G. S. Carter

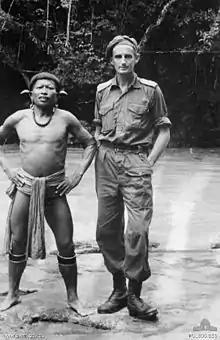
Australian War Memorial caption: "Informal portrait of Major G. S. Carter DSO and a leading member of the Brunei native underground movement after Major Carter had parachuted into the country."

Major Gordon Senior 'Toby' Carter DSO (20 April 1910 – 1988) was a New Zealand surveyor and road engineer who worked in Sarawak, Borneo prior to World War II for Shell Oil. He enlisted with the British Army during the war, and served in the Royal Australian Engineers and later in Z Special Unit in Borneo, where he was the Officer in Command of the Semut II operation in the Kelabit Highlands of Sarawak. In 1962 Carter had the initial idea for and was the driving force behind the establishment of both the Kinabalu National Park and the Kundasang War Memorial and Gardens near Mount Kinabalu in Sabah.